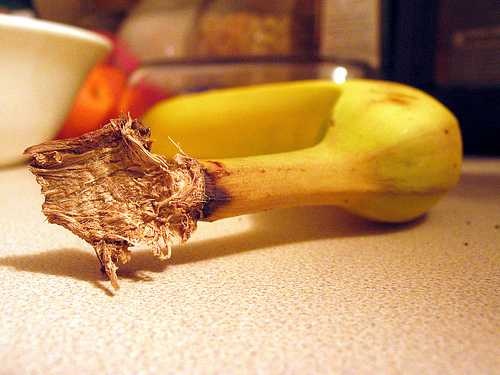
Label: Banana